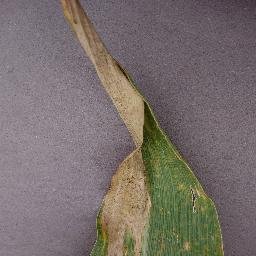
Label: Corn_(Maize)___Northern_Leaf_Blight